Dulhan Wahi Jo Piya Man Bhaye (2021 film)

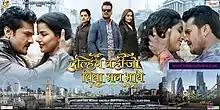
Theatrical Poster

Dulhan Wahi Jo Piya Man Bhaye (English:Bride is one who is liked by the groom) is a 2021 Bhojpuri-language romantic drama film written and directed by Rajnish Mishra and jointly produced by Abhay Sinha, Prashant Jammuwala and Samir Aftab under banner of "Yashi Films" and Ease My Trip.com. The film stars Khesari Lal Yadav, Madhu Sharma and, Kajal Raghwani in the lead role. Amit Shukla, Ananjay Raghuraj, Sammy Jonas Heaney, Padam Singh, Mehnaz Shroff, Anoop Arora, Ravi Arora, Pyare Lal Yadav, Neelkamal Singh and others appear supporting roles.